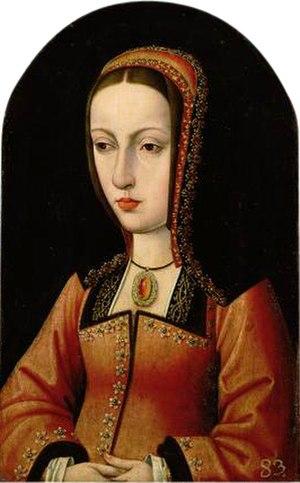
Charles de Habsbourg, dit Charles Quint ou Charles V, né le 24 février 1500 à Gand en Flandre et mort le 21 septembre 1558 au monastère de Yuste, est un prince de la maison de Habsbourg, fils de Philippe le Beau et de Jeanne la Folle. Il hérite notamment de l'Espagne et de son empire colonial, des dix-sept provinces des Pays-Bas, du royaume de Naples et des possessions habsbourgeoises ; élu empereur des Romains en 1519, il est le monarque le plus puissant de la première moitié du XVIᵉ siècle.